Southwest Limited (Milwaukee Road train)

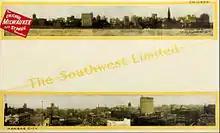
1908 postcard for the train.

The "Southwest Limited" prospered for the next three decades. The 1920s were reportedly the glory years for the train, when it featured a variety of sleeping car and coach accommodations, a dining car, and an observation-lounge. Service standards were high, and the "Southwest Limited" was considered one of the premier trains of the Milwaukee.